Meg Rosoff

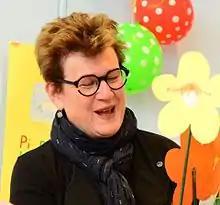
Rosoff in Stockholm, 2016

Meg Rosoff (born 16 October 1956) is an American writer based in London, United Kingdom. She is best known for the novel "How I Live Now" (Puffin, 2004), which won the Guardian Prize, the Printz Award, the Branford Boase Award and made the Whitbread Awards shortlist. Her second novel, "Just in Case" (Penguin, 2006), won the annual Carnegie Medal from the British librarians recognising the year's best children's book published in the UK.